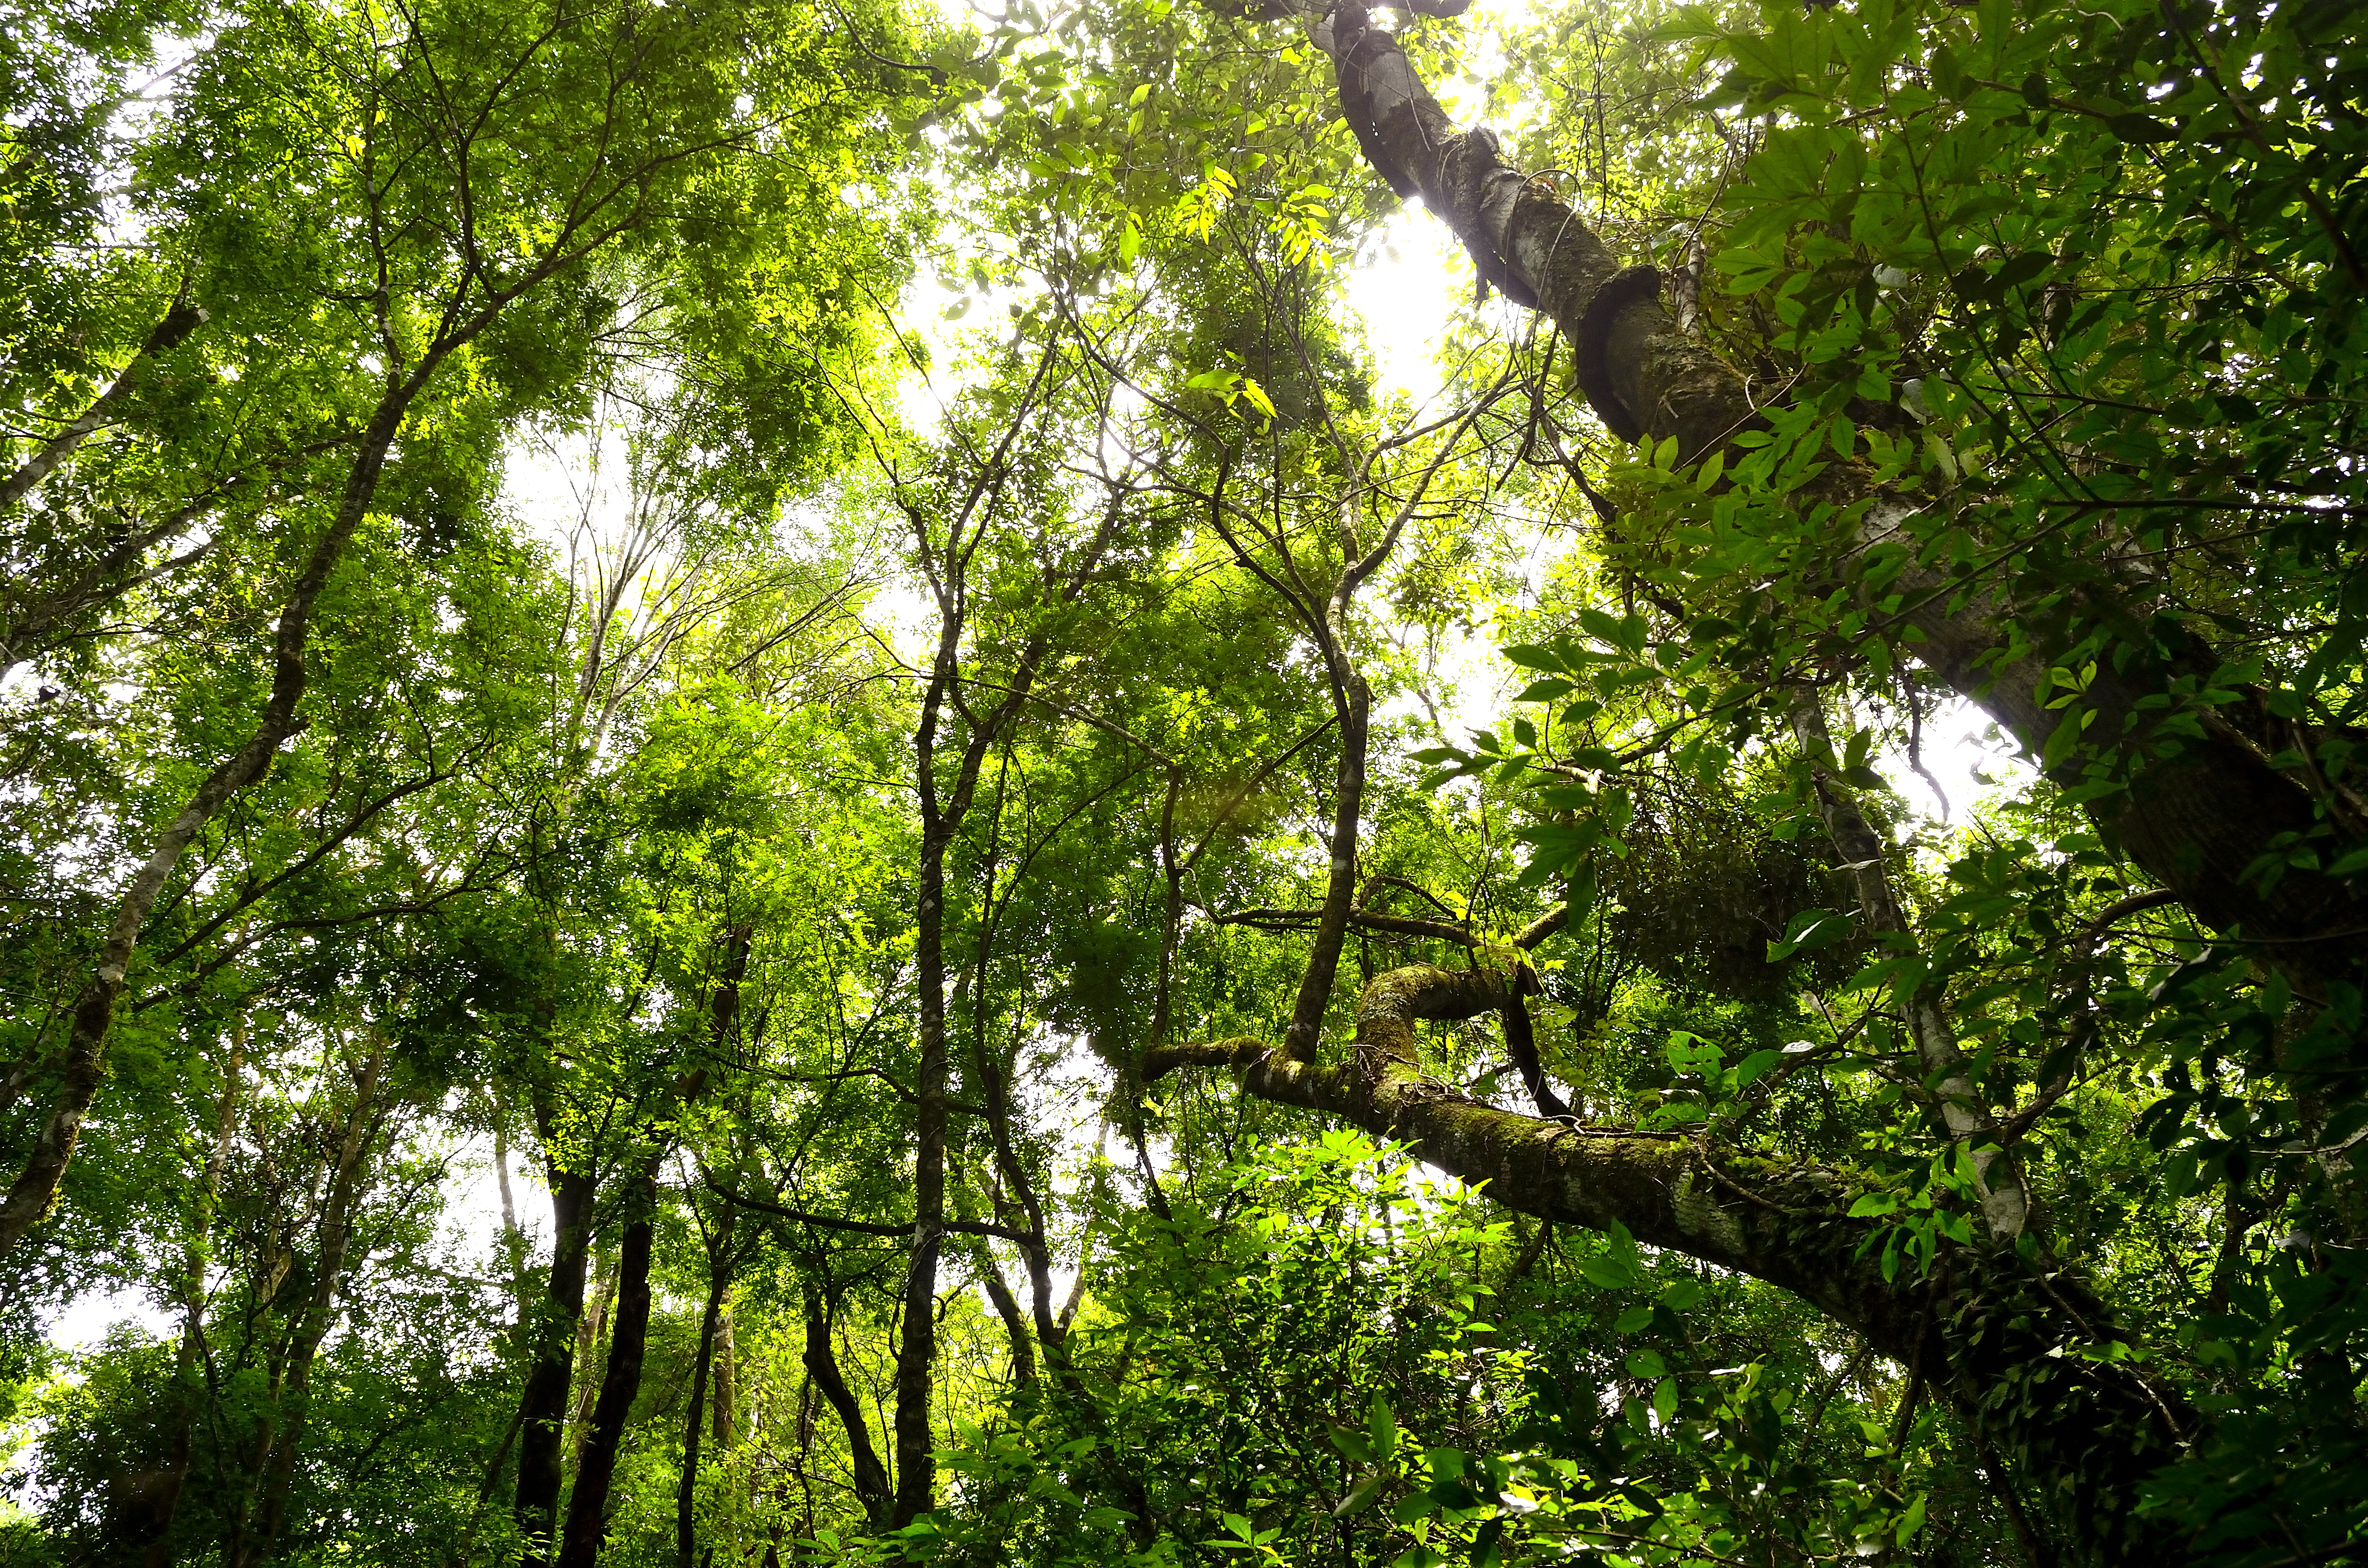
tree, nature, forest, branch, plant, sunlight, leaf, flower, green, jungle, botany, vegetation, rainforest, deciduous, woodland, habitat, ecosystem, biome, old growth forest, natural environment, woody plant, temperate broadleaf and mixed forest